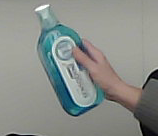
Product: sensodyne_mouthwash